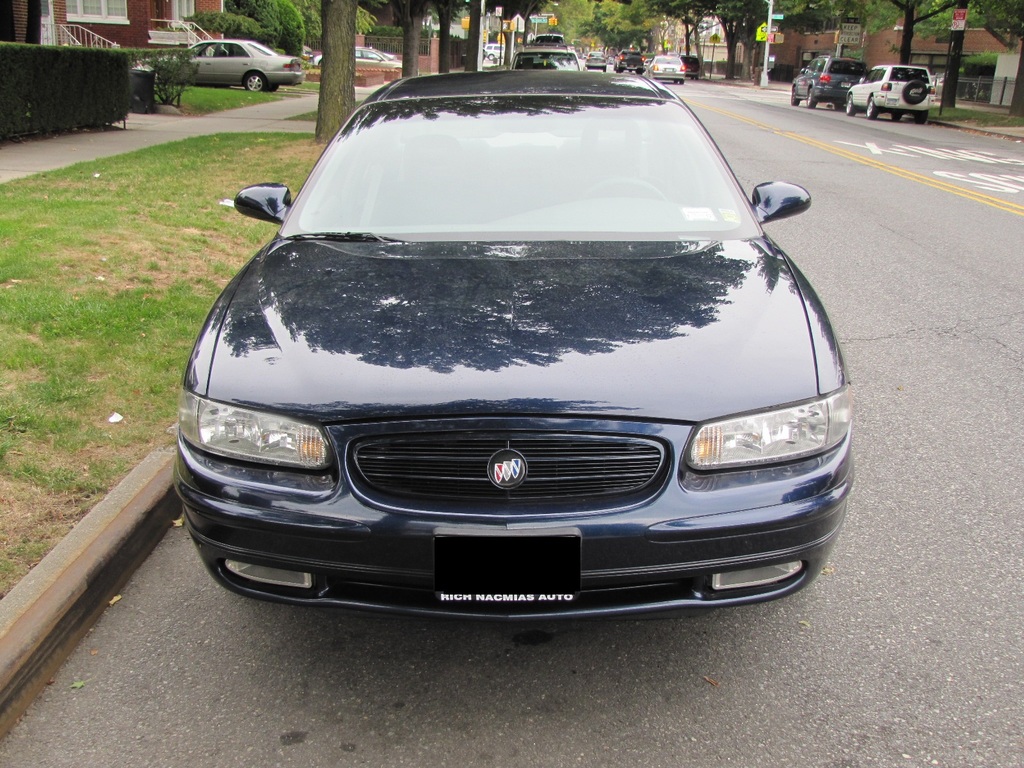
Label: others